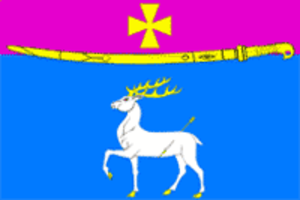
Dinskaïa est une stanitsa du kraï de Krasnodar en Russie.